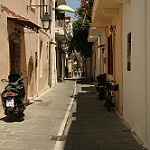
Scene: Outdoor